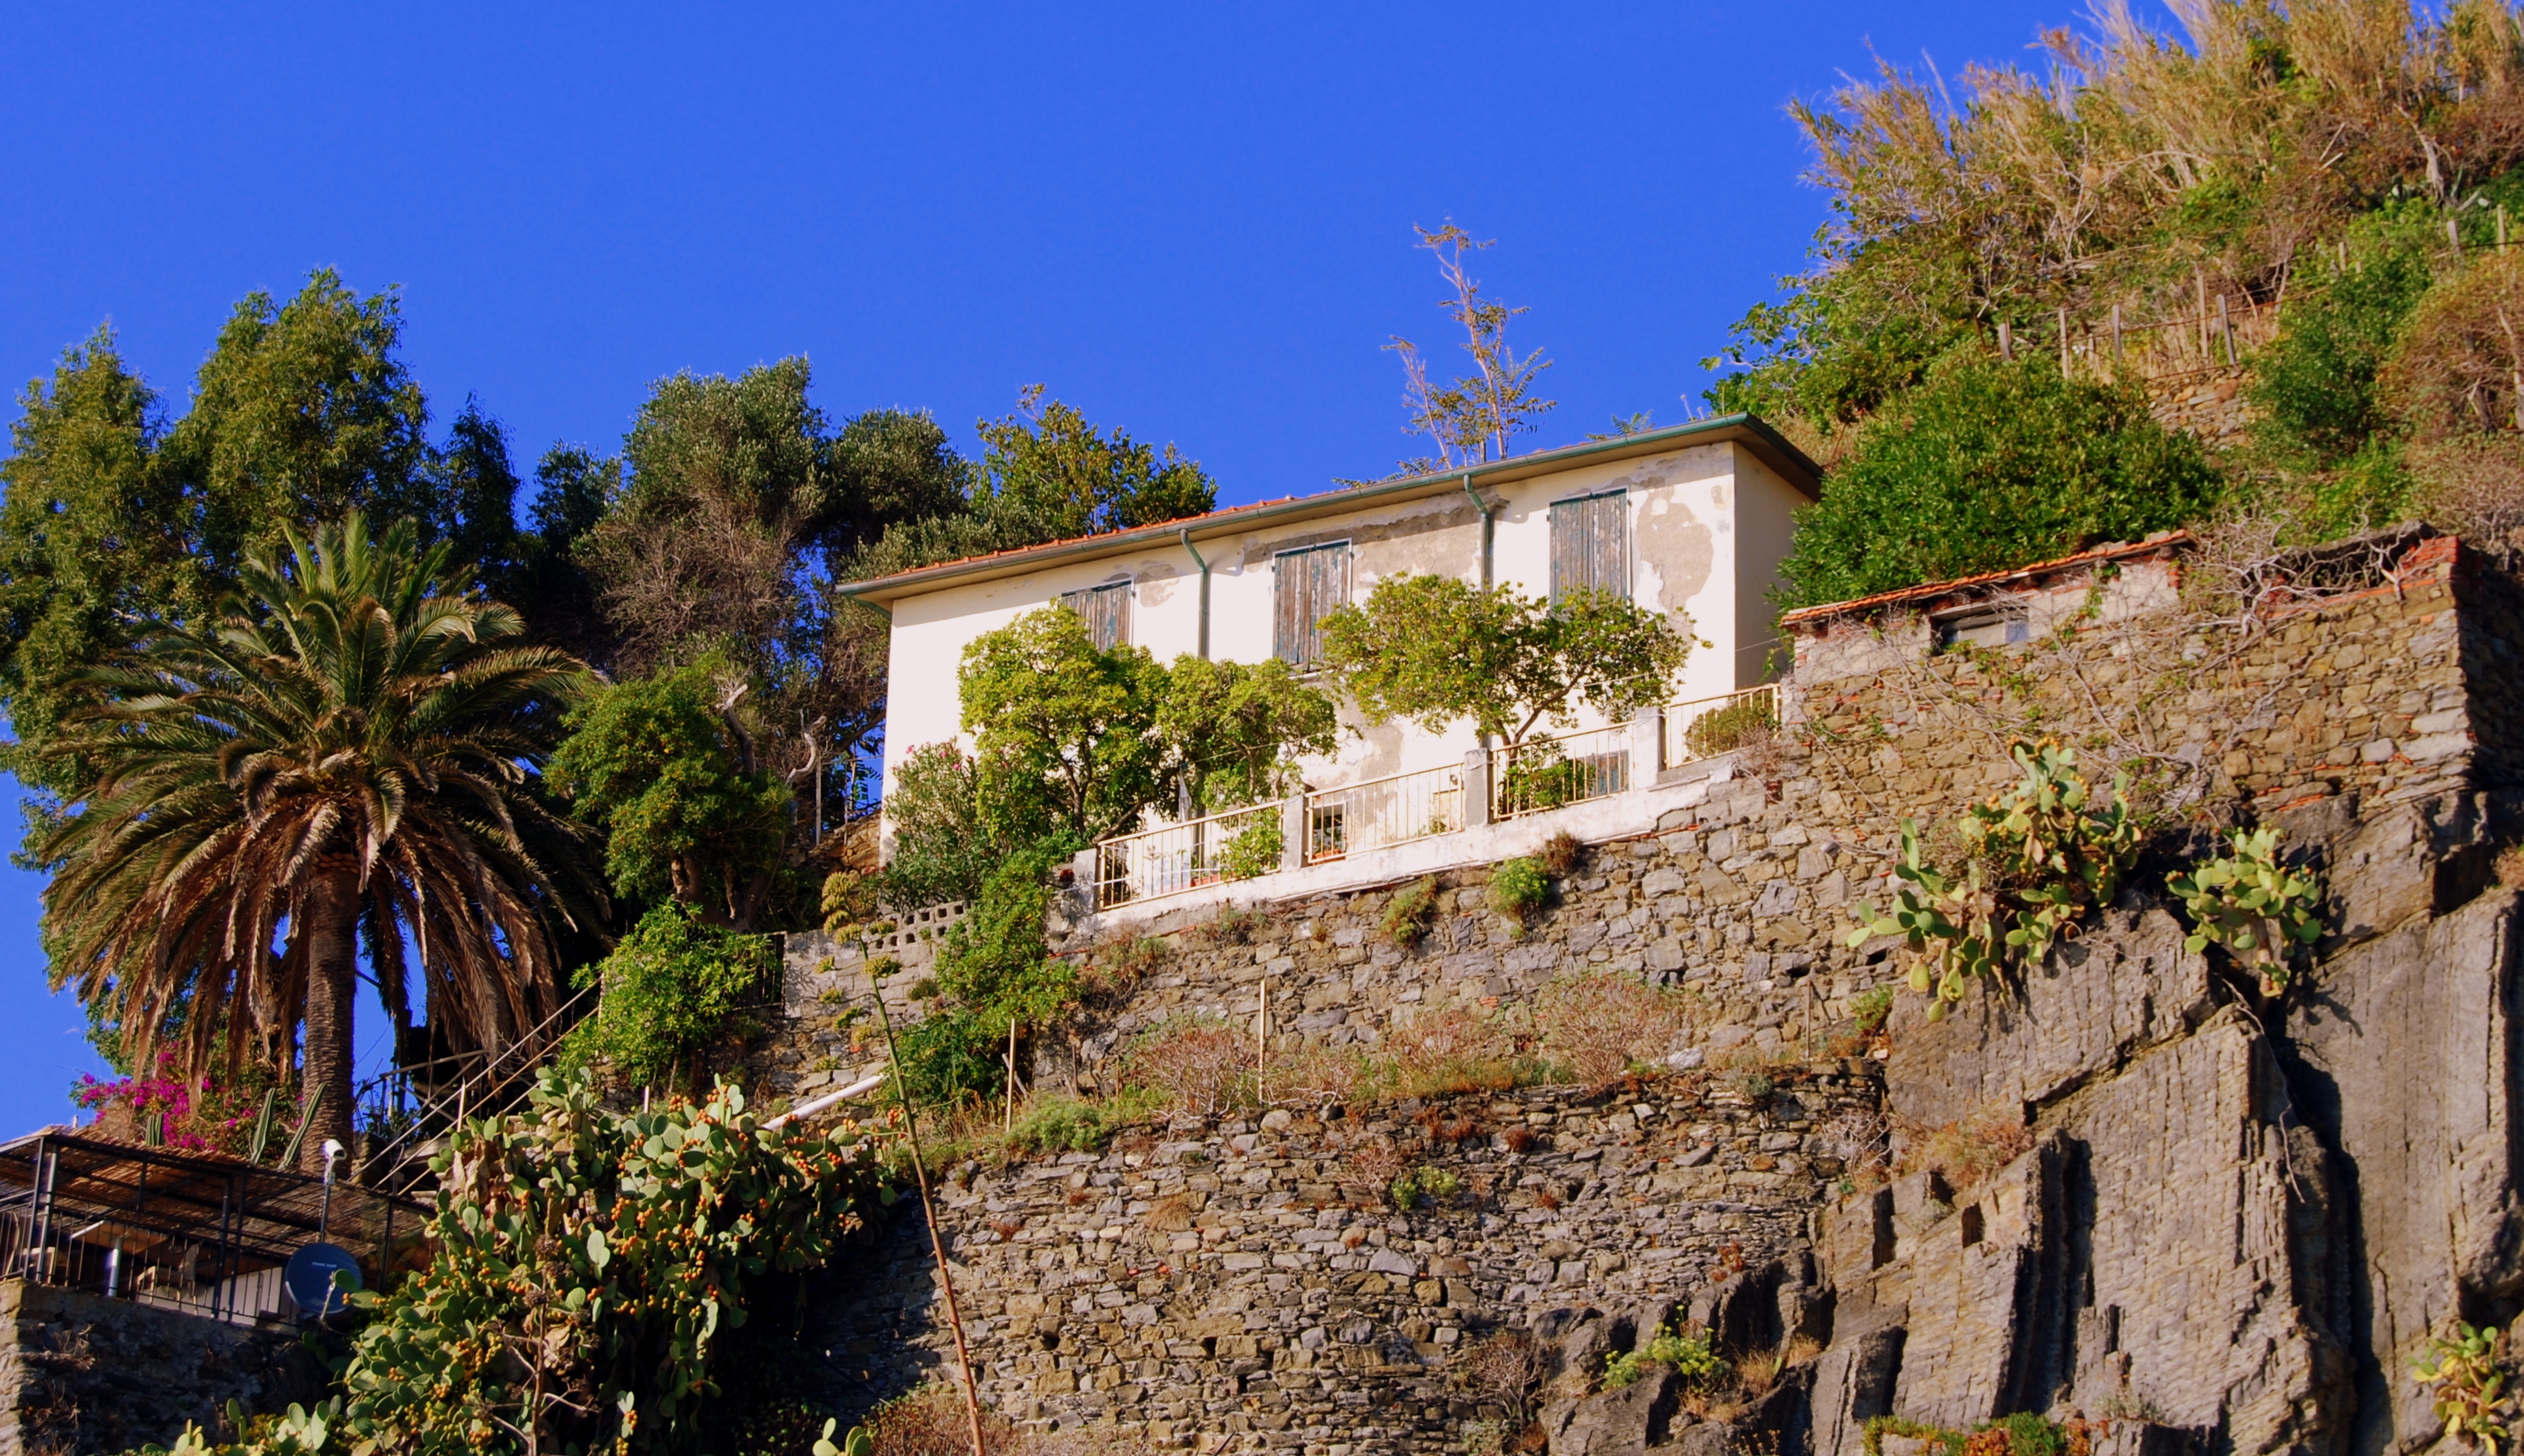
tree, rock, sky, villa, mansion, house, town, home, village, green, cottage, property, tourism, waterway, estate